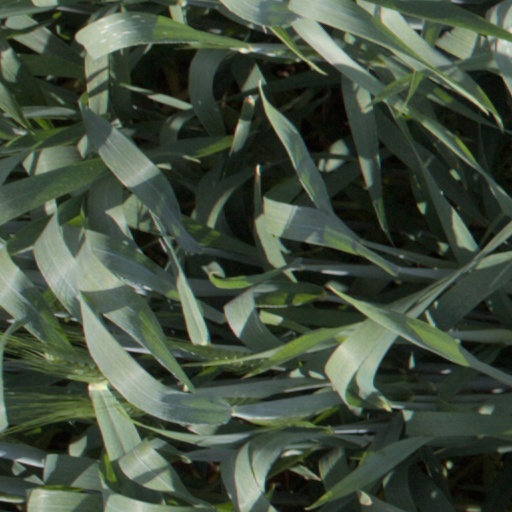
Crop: wheat